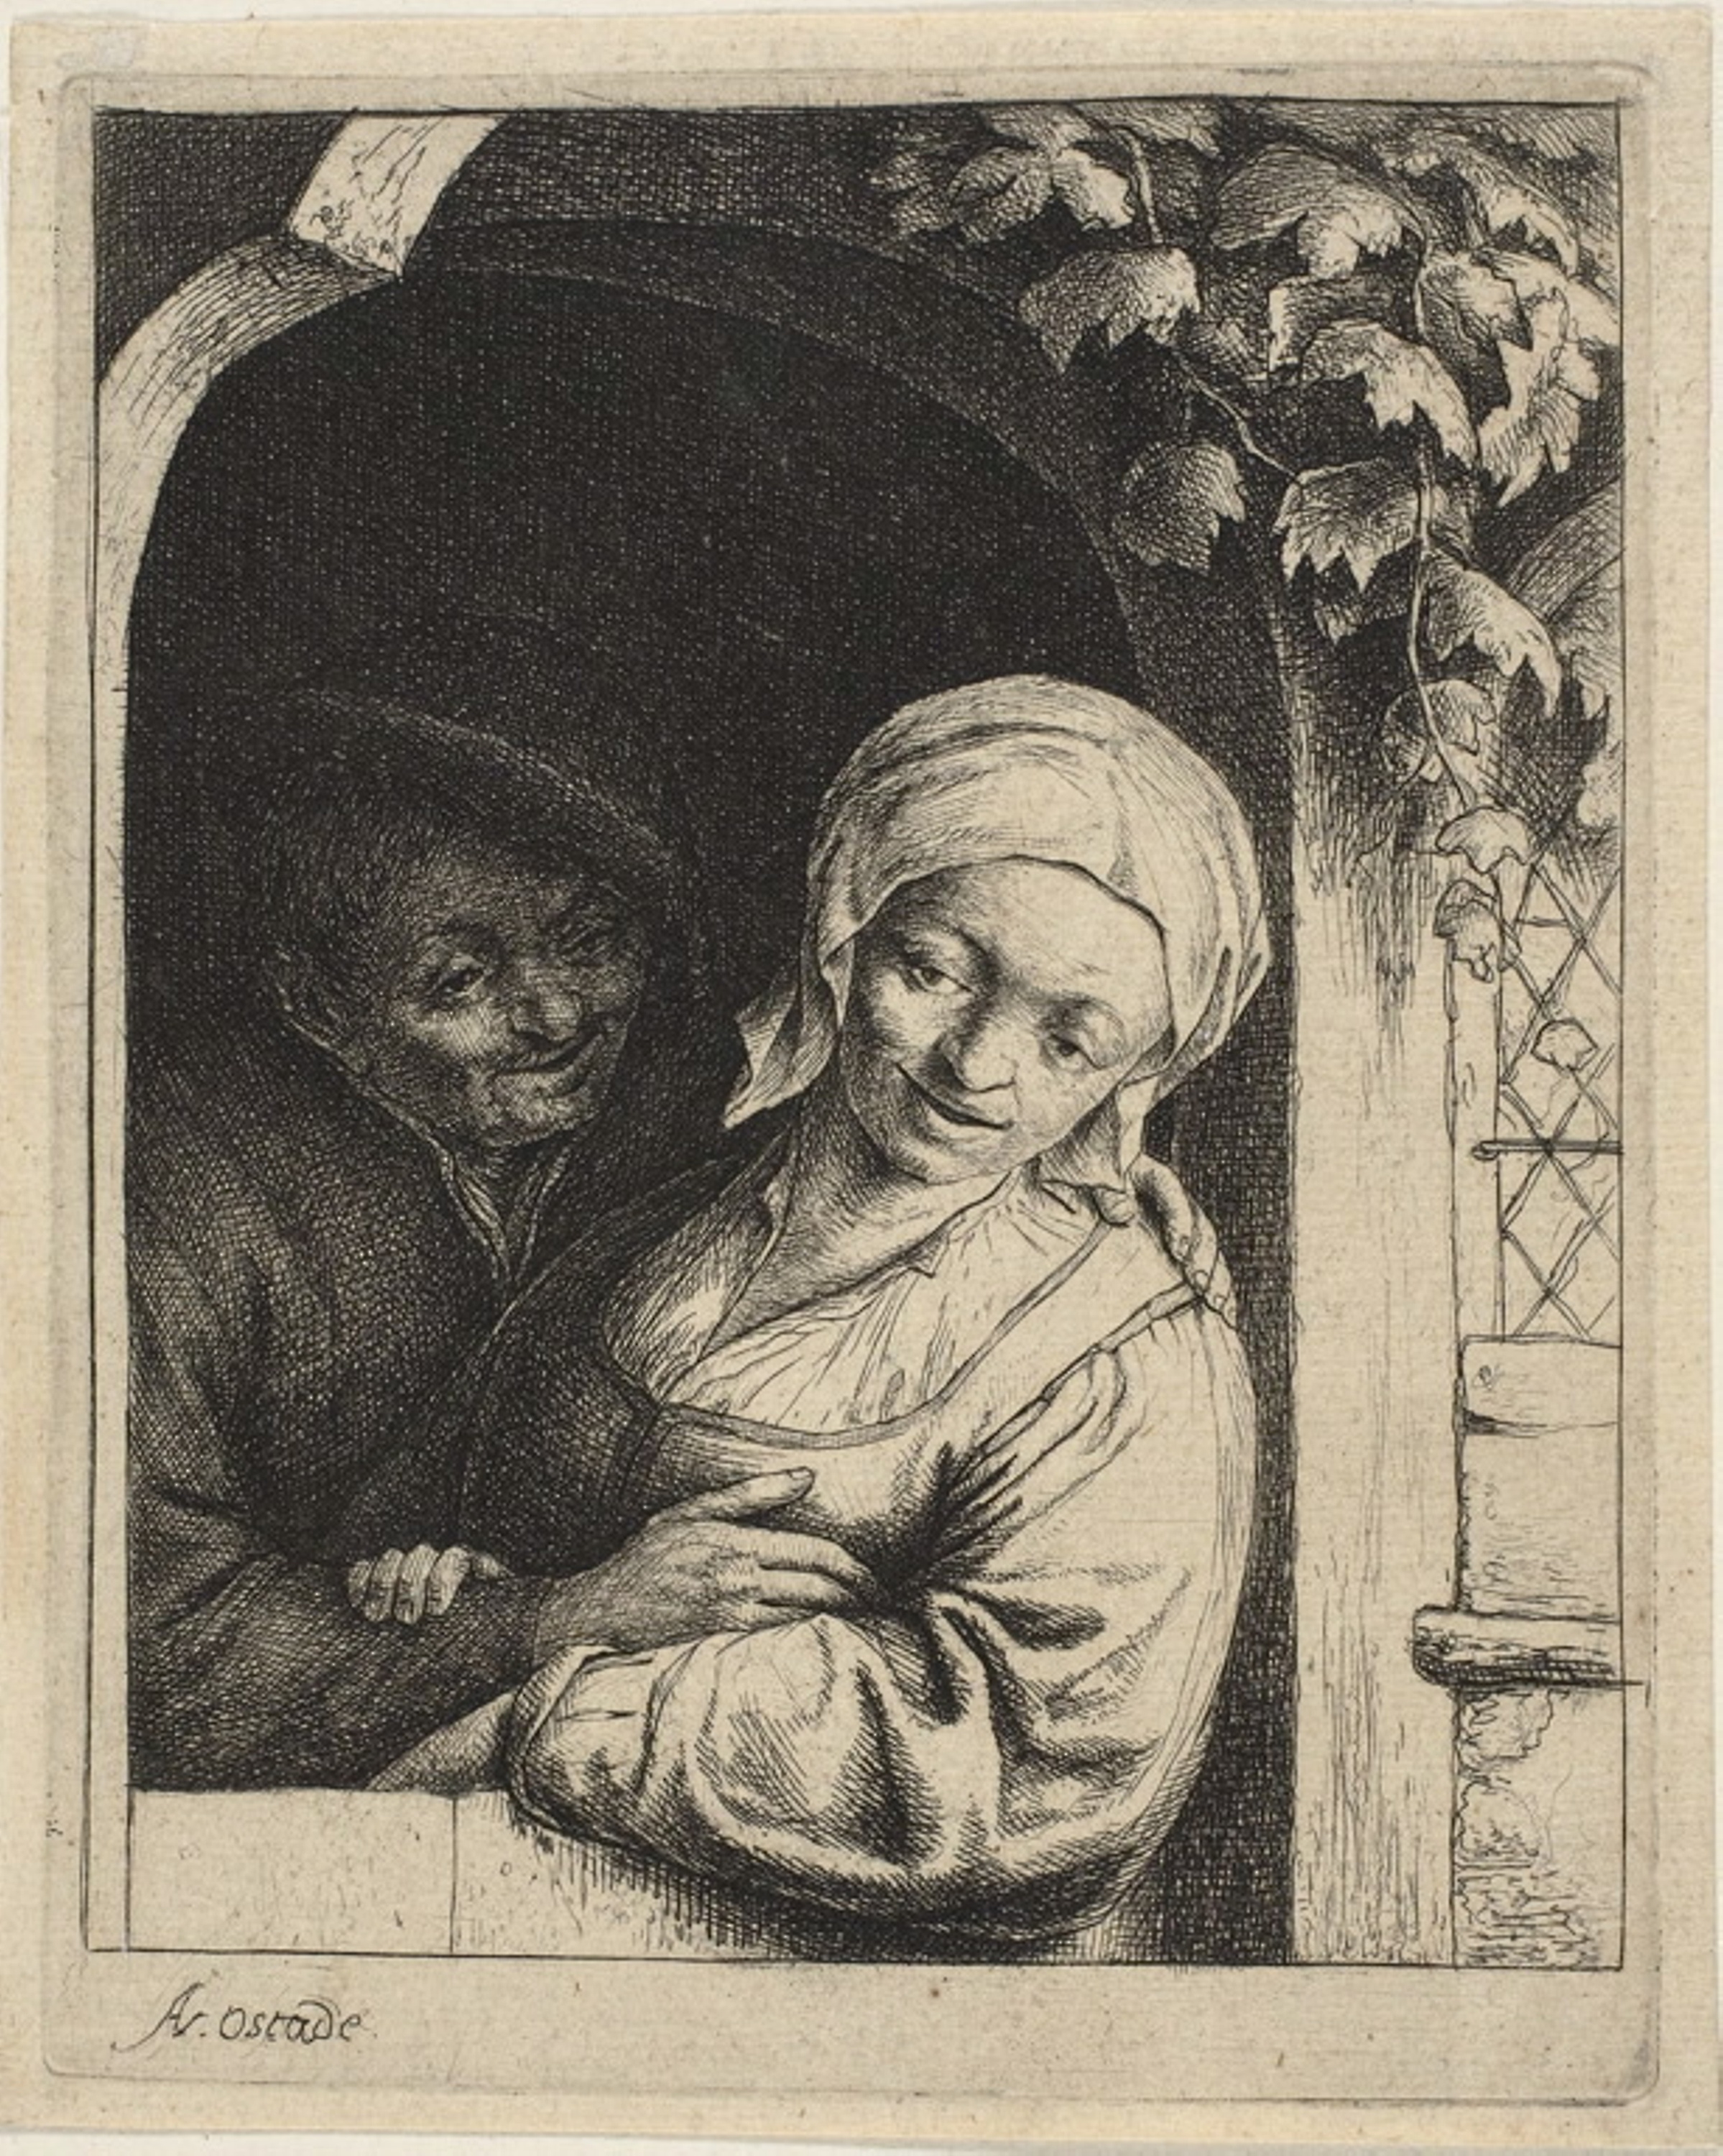
art, portrait, picture frame, illustration, artwork, drawing, history, black and white, painting, visual arts, modern art, human behavior, vintage clothing, self portrait